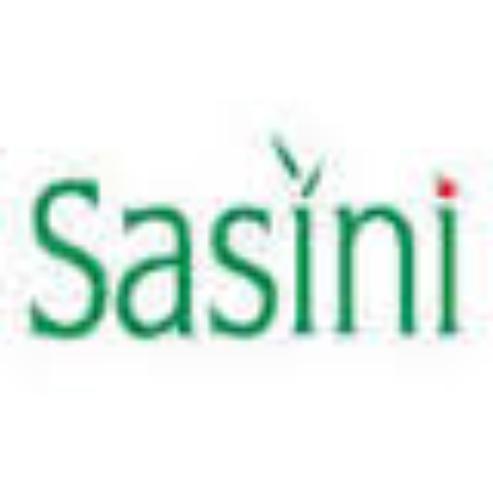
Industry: Food